Lindsay Sandiford

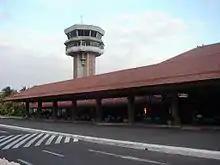
Ngurah Rai International Airport, where Sandiford was arrested after arriving from Bangkok.

Lindsay Sandiford was born on 25 June 1956, and holds British citizenship. A former legal secretary, she worked for many years in management at the Cheltenham-based law firm DTS Legal.